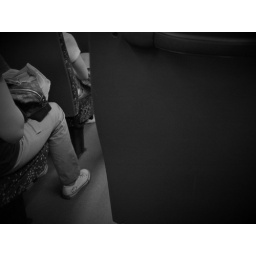
on the way home by bus